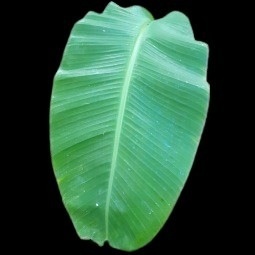
Label: Healthy